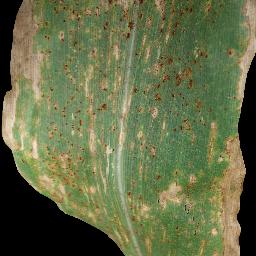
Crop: corn
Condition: (maize)_common_rust